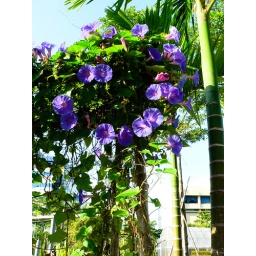
Violet flowers twirled around the wooden pole ~